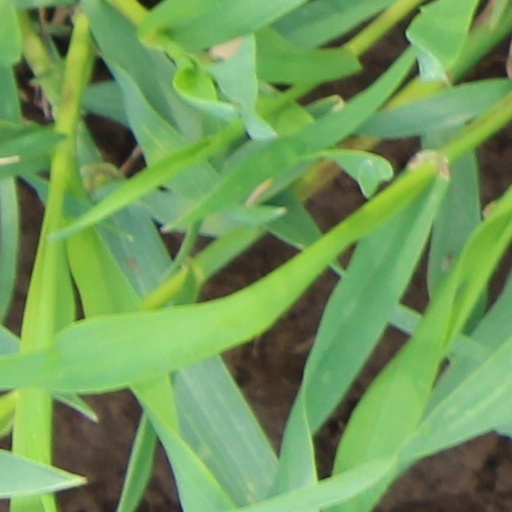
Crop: wheat